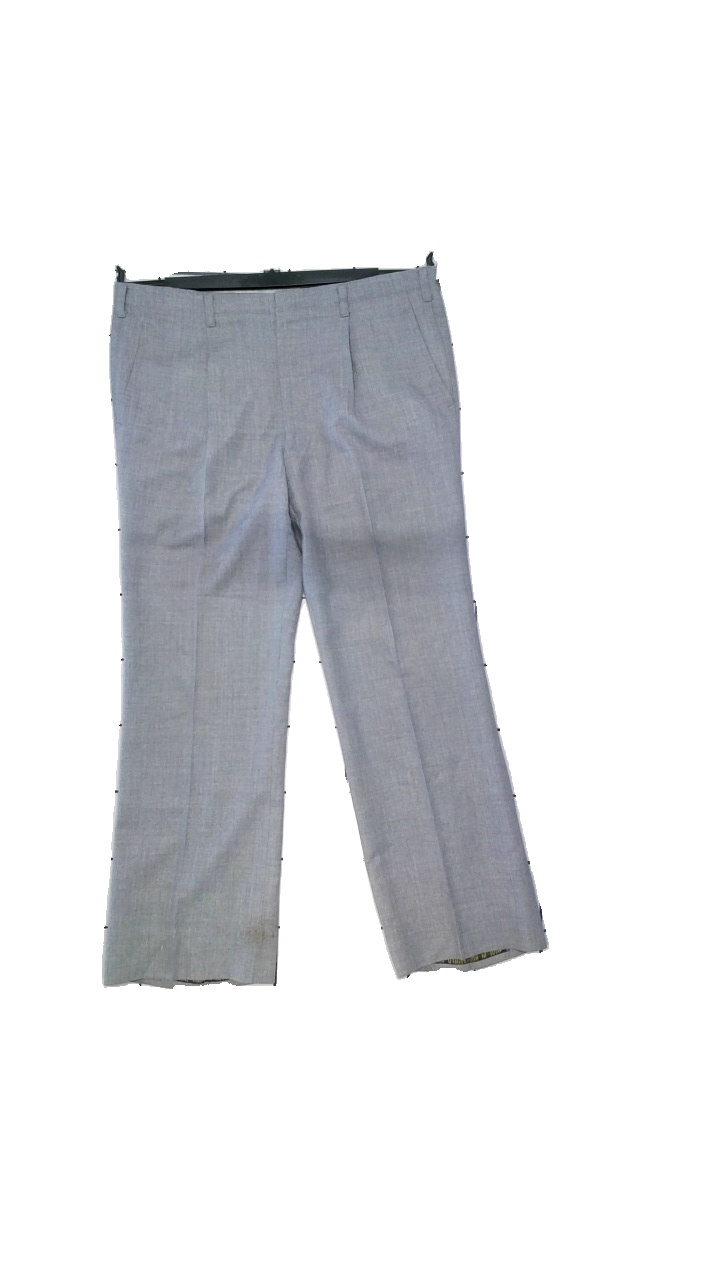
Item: Trousers (Men)
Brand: Wilson Taylors
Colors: Grey
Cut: Regular
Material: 100% cotton
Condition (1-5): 4
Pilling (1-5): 4
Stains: Major
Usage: Reuse
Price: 50-100